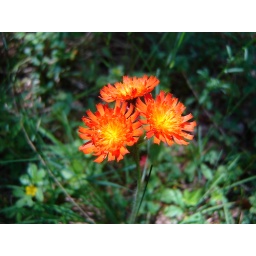
Wild flowers near Bumps Pond - orange hawkweed